Albert Craig (rhymester)

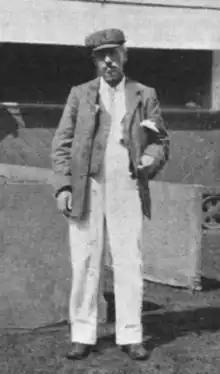
Albert Craig

Albert Craig (2 September 1849 – 8 July 1909) was commonly known as "The Surrey Poet", although he never used the term himself, instead signing his pieces as "A.C. Cricket Rhymester". He would attend cricket and football matches to write verses and short essays describing the players and events, then had them printed on broadsheets and sold to the crowd. His poetry was not renowned for any literary merit but he was a popular and well-known figure, thanks to his good nature and his ready wit.